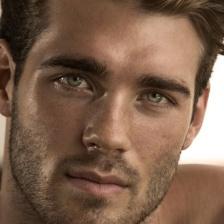
Label: faces